SS Belgenland (1914)

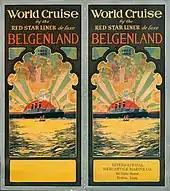
Front and back covers of a publicity item for "Belgenland"s 1924–25 World cruise

In 1924–25 "Belgenland" made her first cruise around the World. Her route was 28,310 miles, and would take 133 days to visit 60 cities in 14 countries. Fares were $2,000 for a single berth and $4,000 for a double suite. The best de luxe suites were $25,000 for four people and $40,000 for six. Gross fare income for this first cruise was about $2 million.